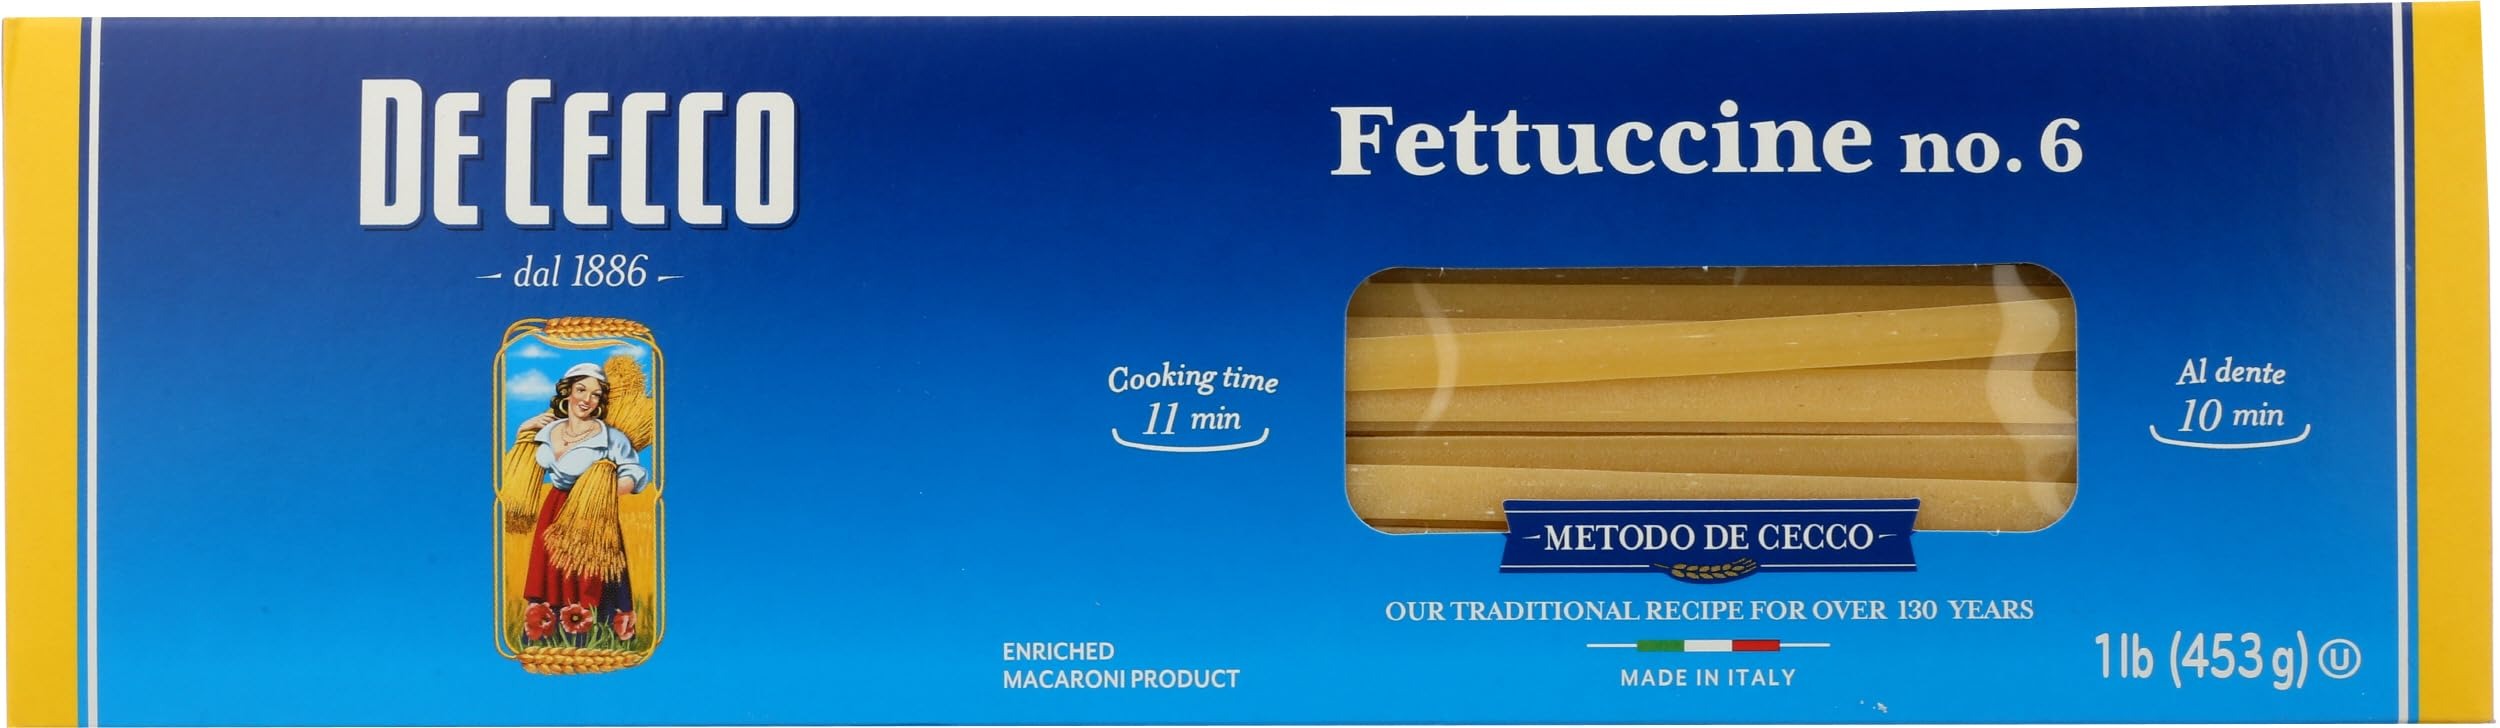
Item Name: De Cecco Semolina Pasta, Fettuccine, 16 oz- Made in Italy, High in Protein & Iron, Bronze Die (VSA0006p)
Bullet Point 1: Gmo free no trans fat, no saturated fat, no added sugar
Bullet Point 2: 100% Durum Wheat Semolina
Bullet Point 3: Made in Italy
Bullet Point 4: Cooking time: 11 min - Al dente: 10 min
Bullet Point 5: Shaped through Bronze Dies to create a rough surface to better retain sauce
Bullet Point 6: Slowly Dried at low Temperature to Preserve Nutritional Properties. GMO Free. Kosher.
Value: 16.0
Unit: ounce

Price: 2.99